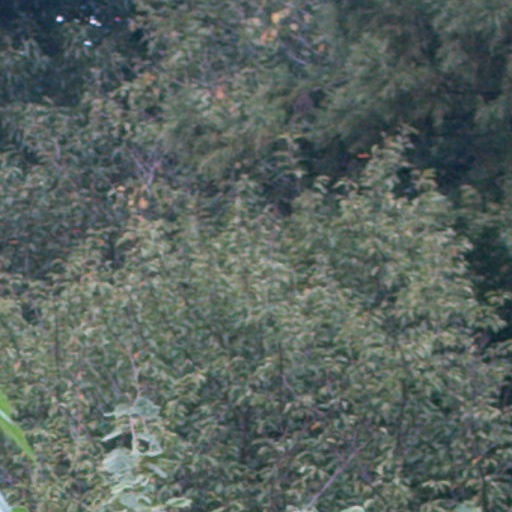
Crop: cassava